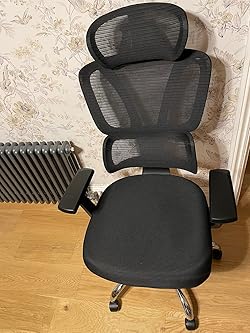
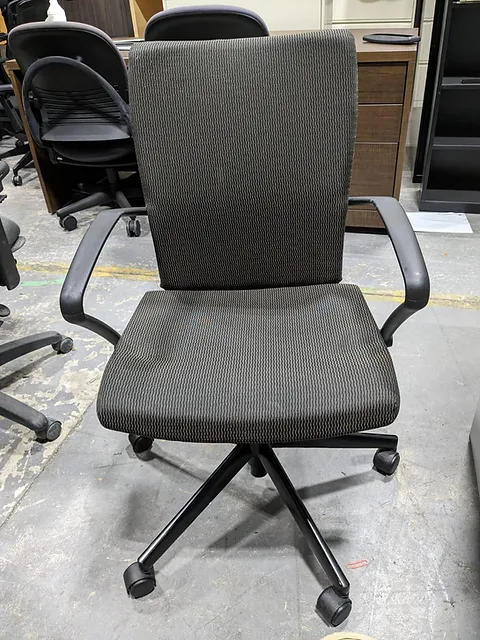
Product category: items_chair
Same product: no